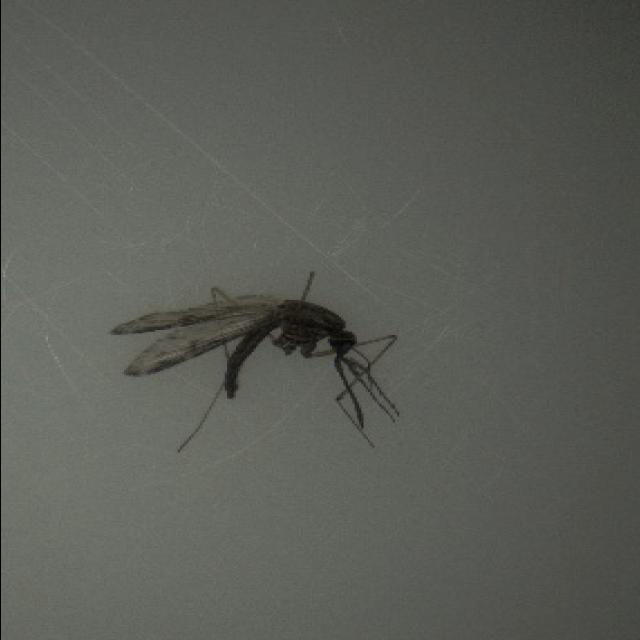
Species: anopheles_sinensis